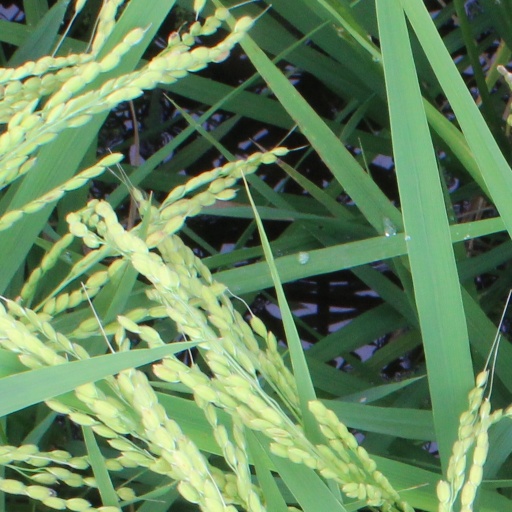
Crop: rice